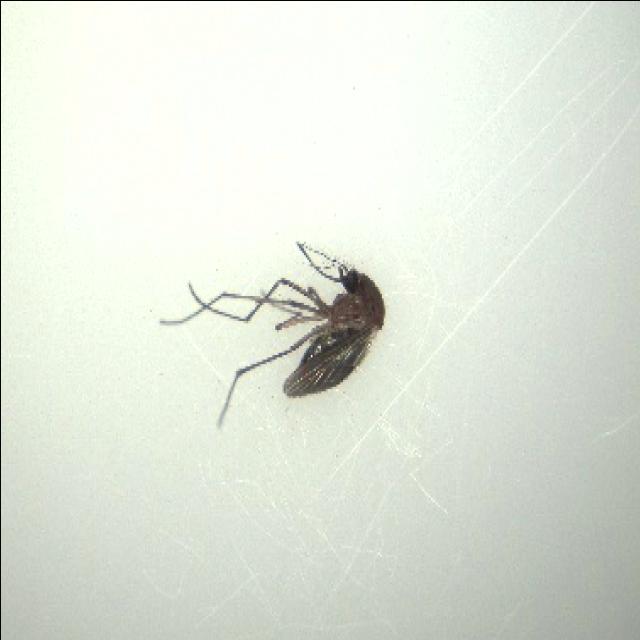
Species: culex_tritaeniorhynchus